Persian Gulf Pro League

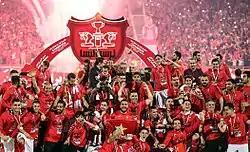
Persepolis players celebrating winning 2017–18 season

Before the start of the 2007–08 season the number of teams was increased from 16 to 18 teams. The professional football team of PAS Tehran was also dissolved before the start of the season. Instead of PAS Tehran a new club was founded in Hamadan and named PAS Hamedan. In 2008, Saba Battery was also moved from Tehran to Qom. Since then, the club is known as Saba Qom. The championship of the 2007–08 season was decided on the last matchday. Persepolis defeated Sepahan. Sanat Naft and Shirin Faraz (today known as Rahian Kermanshah) relegated to Azadegan League. The next season was dominated by Esteghlal and the two surprising teams Zob Ahan and Mes Kerman. Zob Ahan was the leading team after 75 minutes on matchday 34, before they lost their match against Foolad due to three conceded goals in the last 15 minutes with 1–4. Payam Mashhad had to relegated alongside Bargh Shiraz and Damash.